Tourism in Indonesia

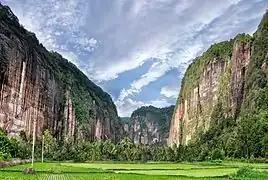
Harau canyon in Lima Puluh Kota Regency Is close to Payakumbuh, West Sumatra

National pride and identity in the late 1950s and early 1960s was incorporated into the monumentalism of Sukarno in Jakarta and this included the development of grand multi-storied international standard hotels and beach resorts, such as Hotel Indonesia in Jakarta (est. 1962), Ambarrukmo Hotel in Yogyakarta (est. 1965), Samudra Beach Hotel in Pelabuhan Ratu beach West Java (est. 1966), and Inna Grand Bali Beach Hotel in Bali (est. 1966). The political and economic instability of the mid-1960s saw tourism decline radically again. Bali, and in particular the small village of Kuta, was, however, in the 1960s, an important stopover on the overland hippy trail between Australia and Europe, and a "secret" untouched surf spot.